Robert B. Crosby

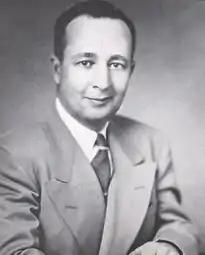
Robert Crosby, c. 1953

Robert Berkey Crosby (March 26, 1911 – January 7, 2000) was an American Republican politician who served as the 27th governor of Nebraska from 1953 to 1955.